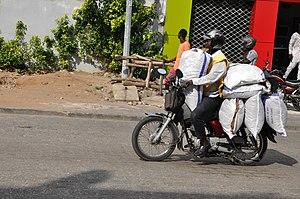
7 -this zemidjan has loaded more than 400 kg of rice on his motorcycle This is an image with the theme ""Africa on the Move or Transport"" from: Benin"